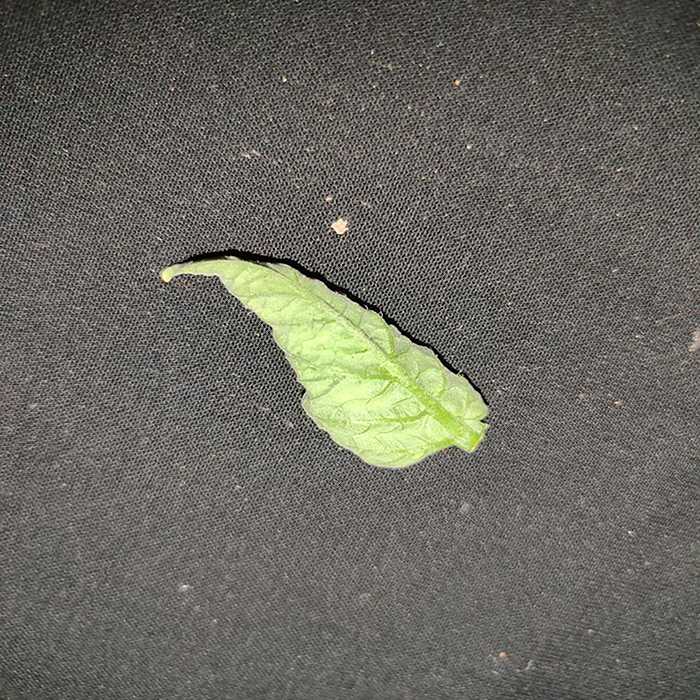
Plant: Tomato
Label: Tomato leaf curl virus